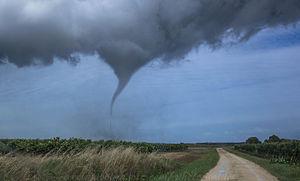
La tornade, qui a frappé Sonnac (Charente-Maritime) en France, à son maximum d'intensité.
Les mythes à propos des tornades sont des croyances incorrectes en ce qui concerne les tornades. Les causes sont multiples : reportages effectués par des personnes peu familières avec le phénomène, le sensationalisme de la part des médias qui font la course au scoop, et la transmission d'informations fausses dans les émissions de variétés ou les films. Ces idées reçues concernent divers aspects de la problématique des tornades : comment assurer sa sécurité? comment minimiser les dégâts occasionnés ? quel est le rapport entre la géométrie de la tornade et sa force ? quelle est sa trajectoire ? Par exemple, les tornades se déplacent « généralement » vers le nord-est dans l'hémisphère nord, et le sud-est dans celui du sud, mais il y a de nombreuses exceptions. Ainsi un sophisme tiré de cette généralisation peut induire en erreur quelqu'un à propos des mesures à prendre en cas de tornade, en particulier de l'endroit le plus sécuritaire où se cacher.
La tornade de Sonnac est une tornade d'intensité modérée qui a frappé plusieurs communes de Charente-Maritime le mercredi 16 septembre 2015. L'observatoire français des tornades et orages violents Keraunos la classe comme une tornade d'intensité EF2, sur l'échelle de Fujita améliorée. Elle a fait d'importants dégâts sur son passage, tels que des habitations en partie détruites. Elle s'inscrit dans une éruption de tornades qui totalise 3 cas pour la journée du 16 septembre 2015, dont la tornade EF1 de Courtenay et la tornade EF1 de Jandun.